Circuit design

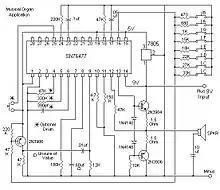
A circuit diagram for an application of Texas Instruments SN76477 sound chip

Traditional circuit design usually involves several stages. Sometimes, a design specification is written after liaising with the customer. A technical proposal may be written to meet the requirements of the customer specification. The next stage involves synthesising on paper a schematic circuit diagram, an abstract electrical or electronic circuit that will meet the specifications. A calculation of the component values to meet the operating specifications under specified conditions should be made. Simulations may be performed to verify the correctness of the design.